Ornithocercus

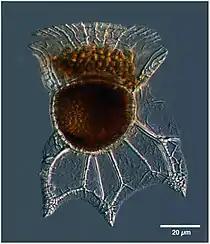
"Ornithocercus magnificus" from the Bay of Villefranche. The little orange balls are symbiotic cyanobacteria.

Until DNA barcoding became accessible, specific demarcation in the genus was a significant challenge due to the variability in morphological traits (specifically the cingular lists). While beautiful figures were published in the early 20th century, often their scientific value was limited due to the incompleteness of morphological analyses. Although the most fundamental taxonomic feature was the thecal structure, relatively few papers were available before the 1970s that critically analyzed thecal plates. Several works reported the number of plates incorrectly. A review of previous publications and update with novel research published by Tohru Abe in 1967 indicated morphological features had been previously misinterpreted and given unwarranted significance taxonomically.